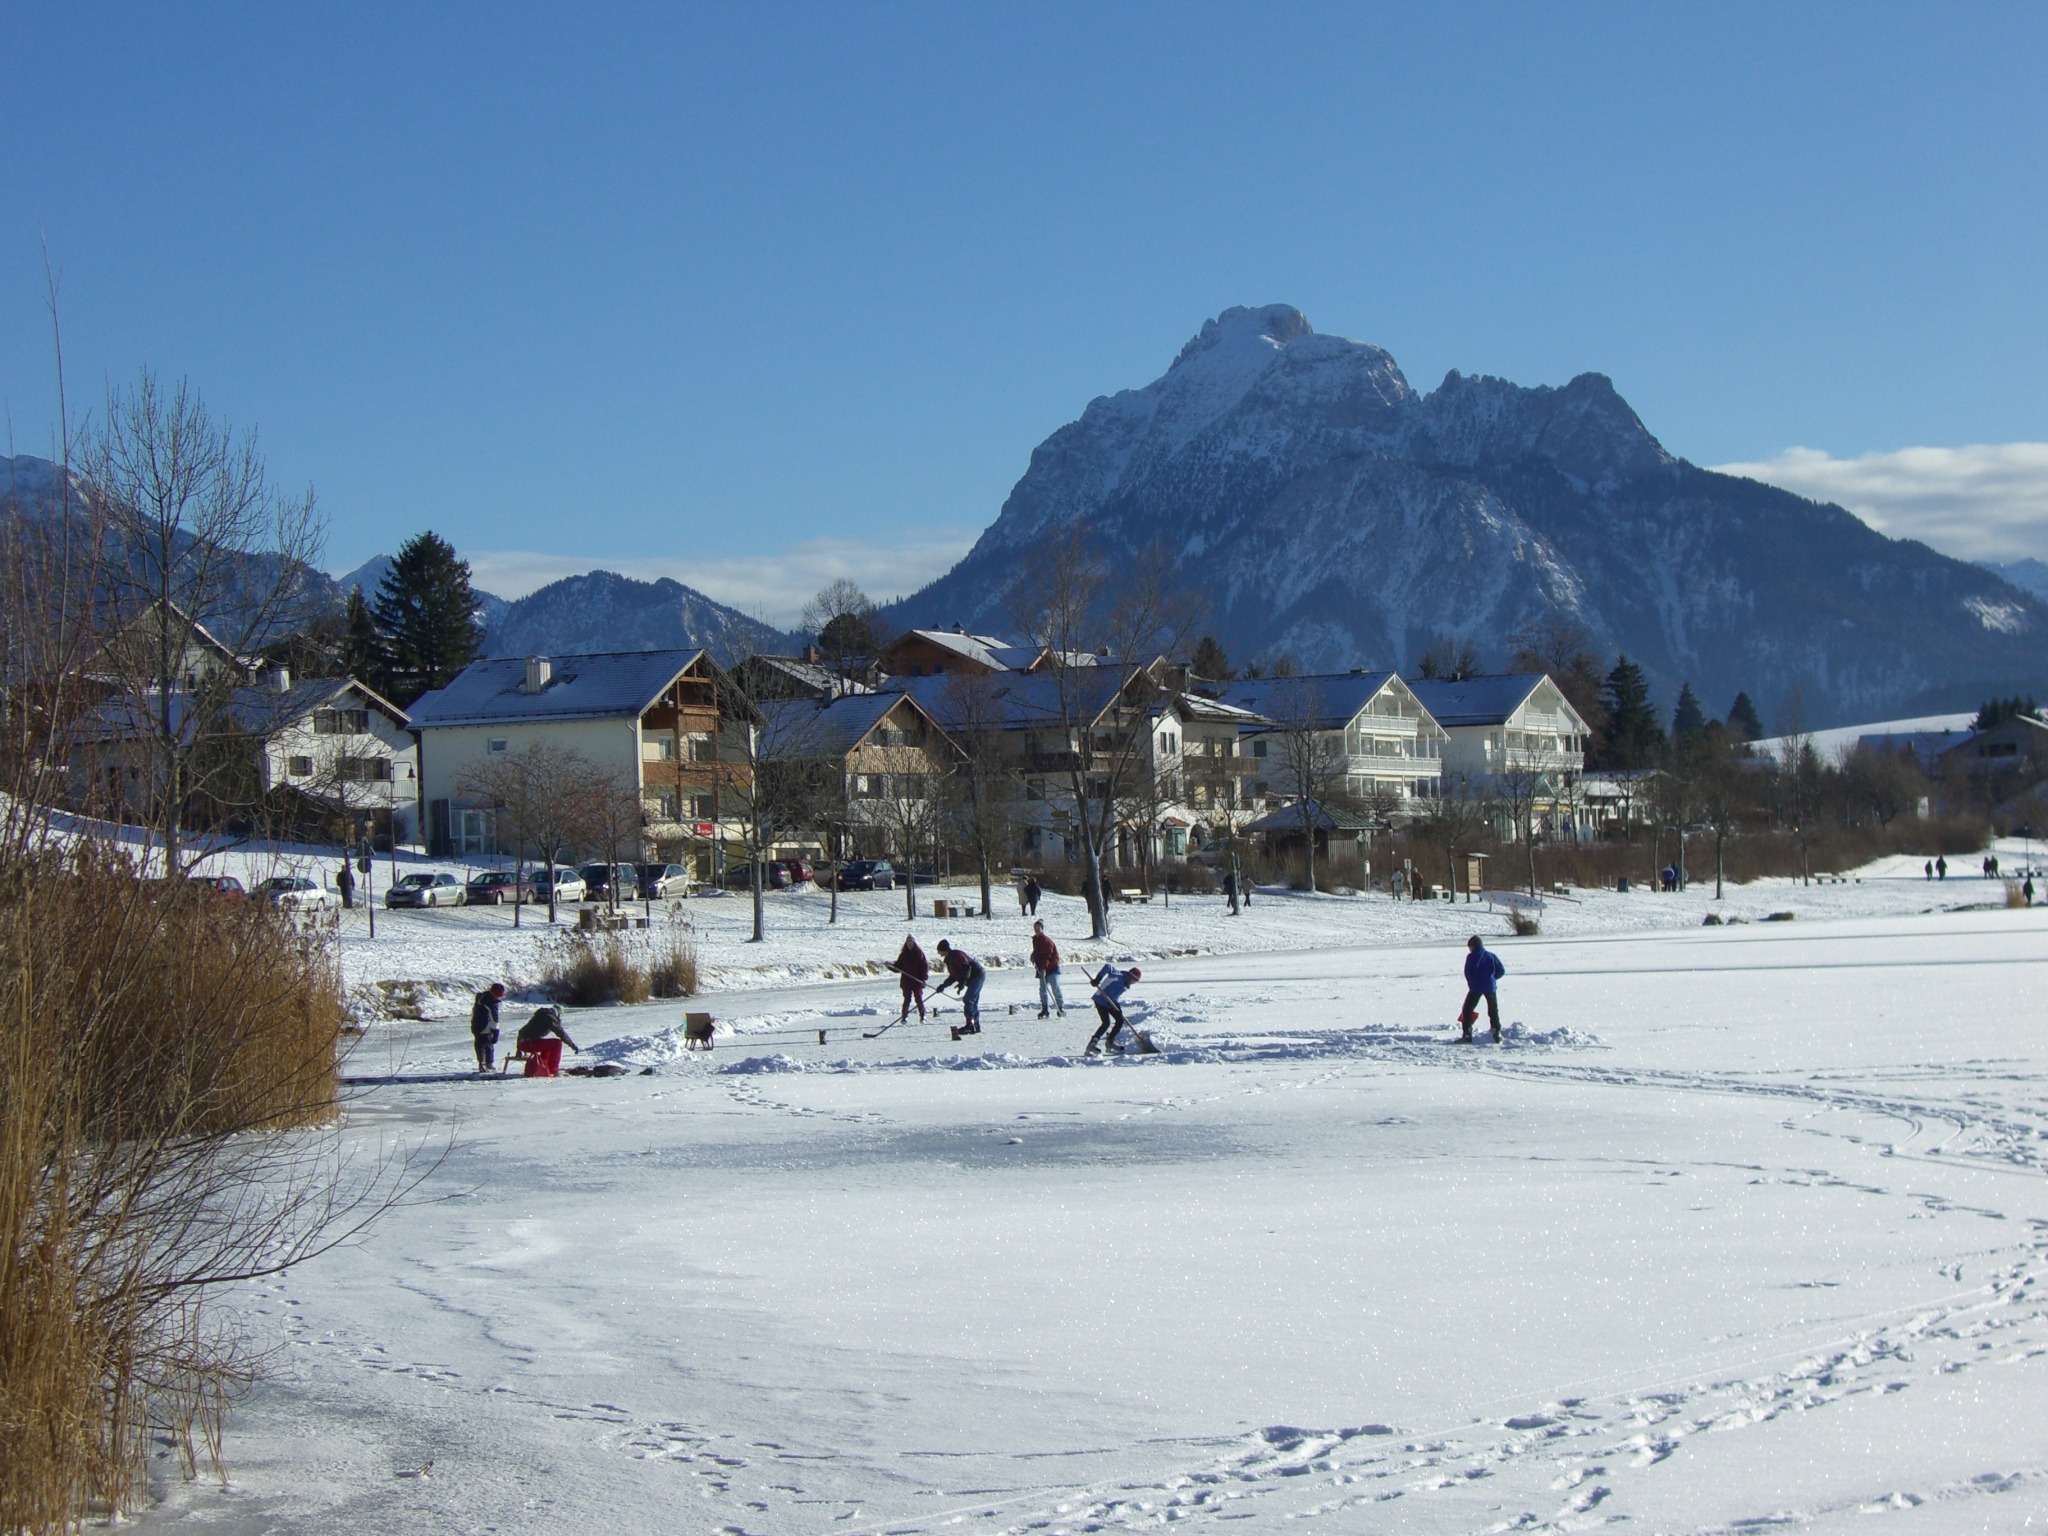
landscape, mountain, snow, cold, winter, sky, sport, play, skate, lake, frost, mountain range, ice, weather, frozen, blue, season, winter sport, children, fun, resort, mountains, ski, skating, footwear, slide, piste, traces, winter sports, mountain panorama, s uling, nordic skiing, hop on the lake, ski equipment, geological phenomenon, allgau